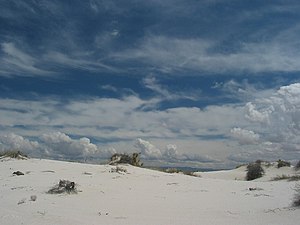
Planteøkologi
Et ekstremt eksempel på vegetationens afhængighed af miljøet: Plantesamfundet på gipsklitterne i White Sands National Monument i staten New Mexico.